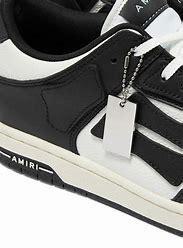
Brand: Amiri
Model: Skel Top